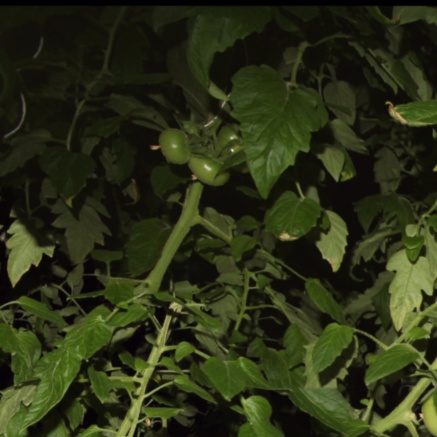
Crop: tomato